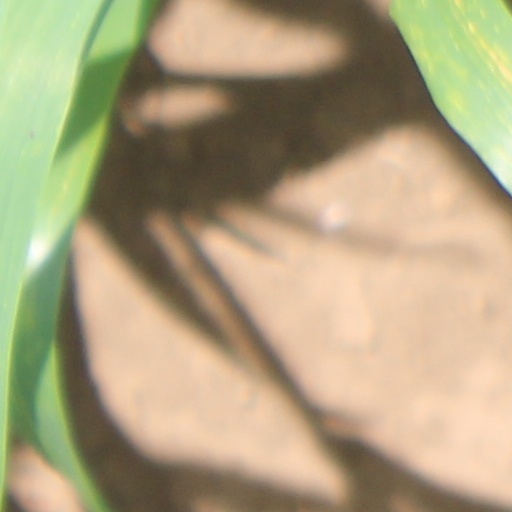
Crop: wheat